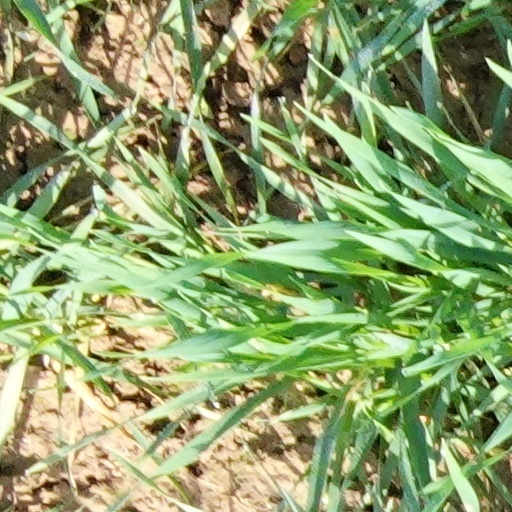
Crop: wheat